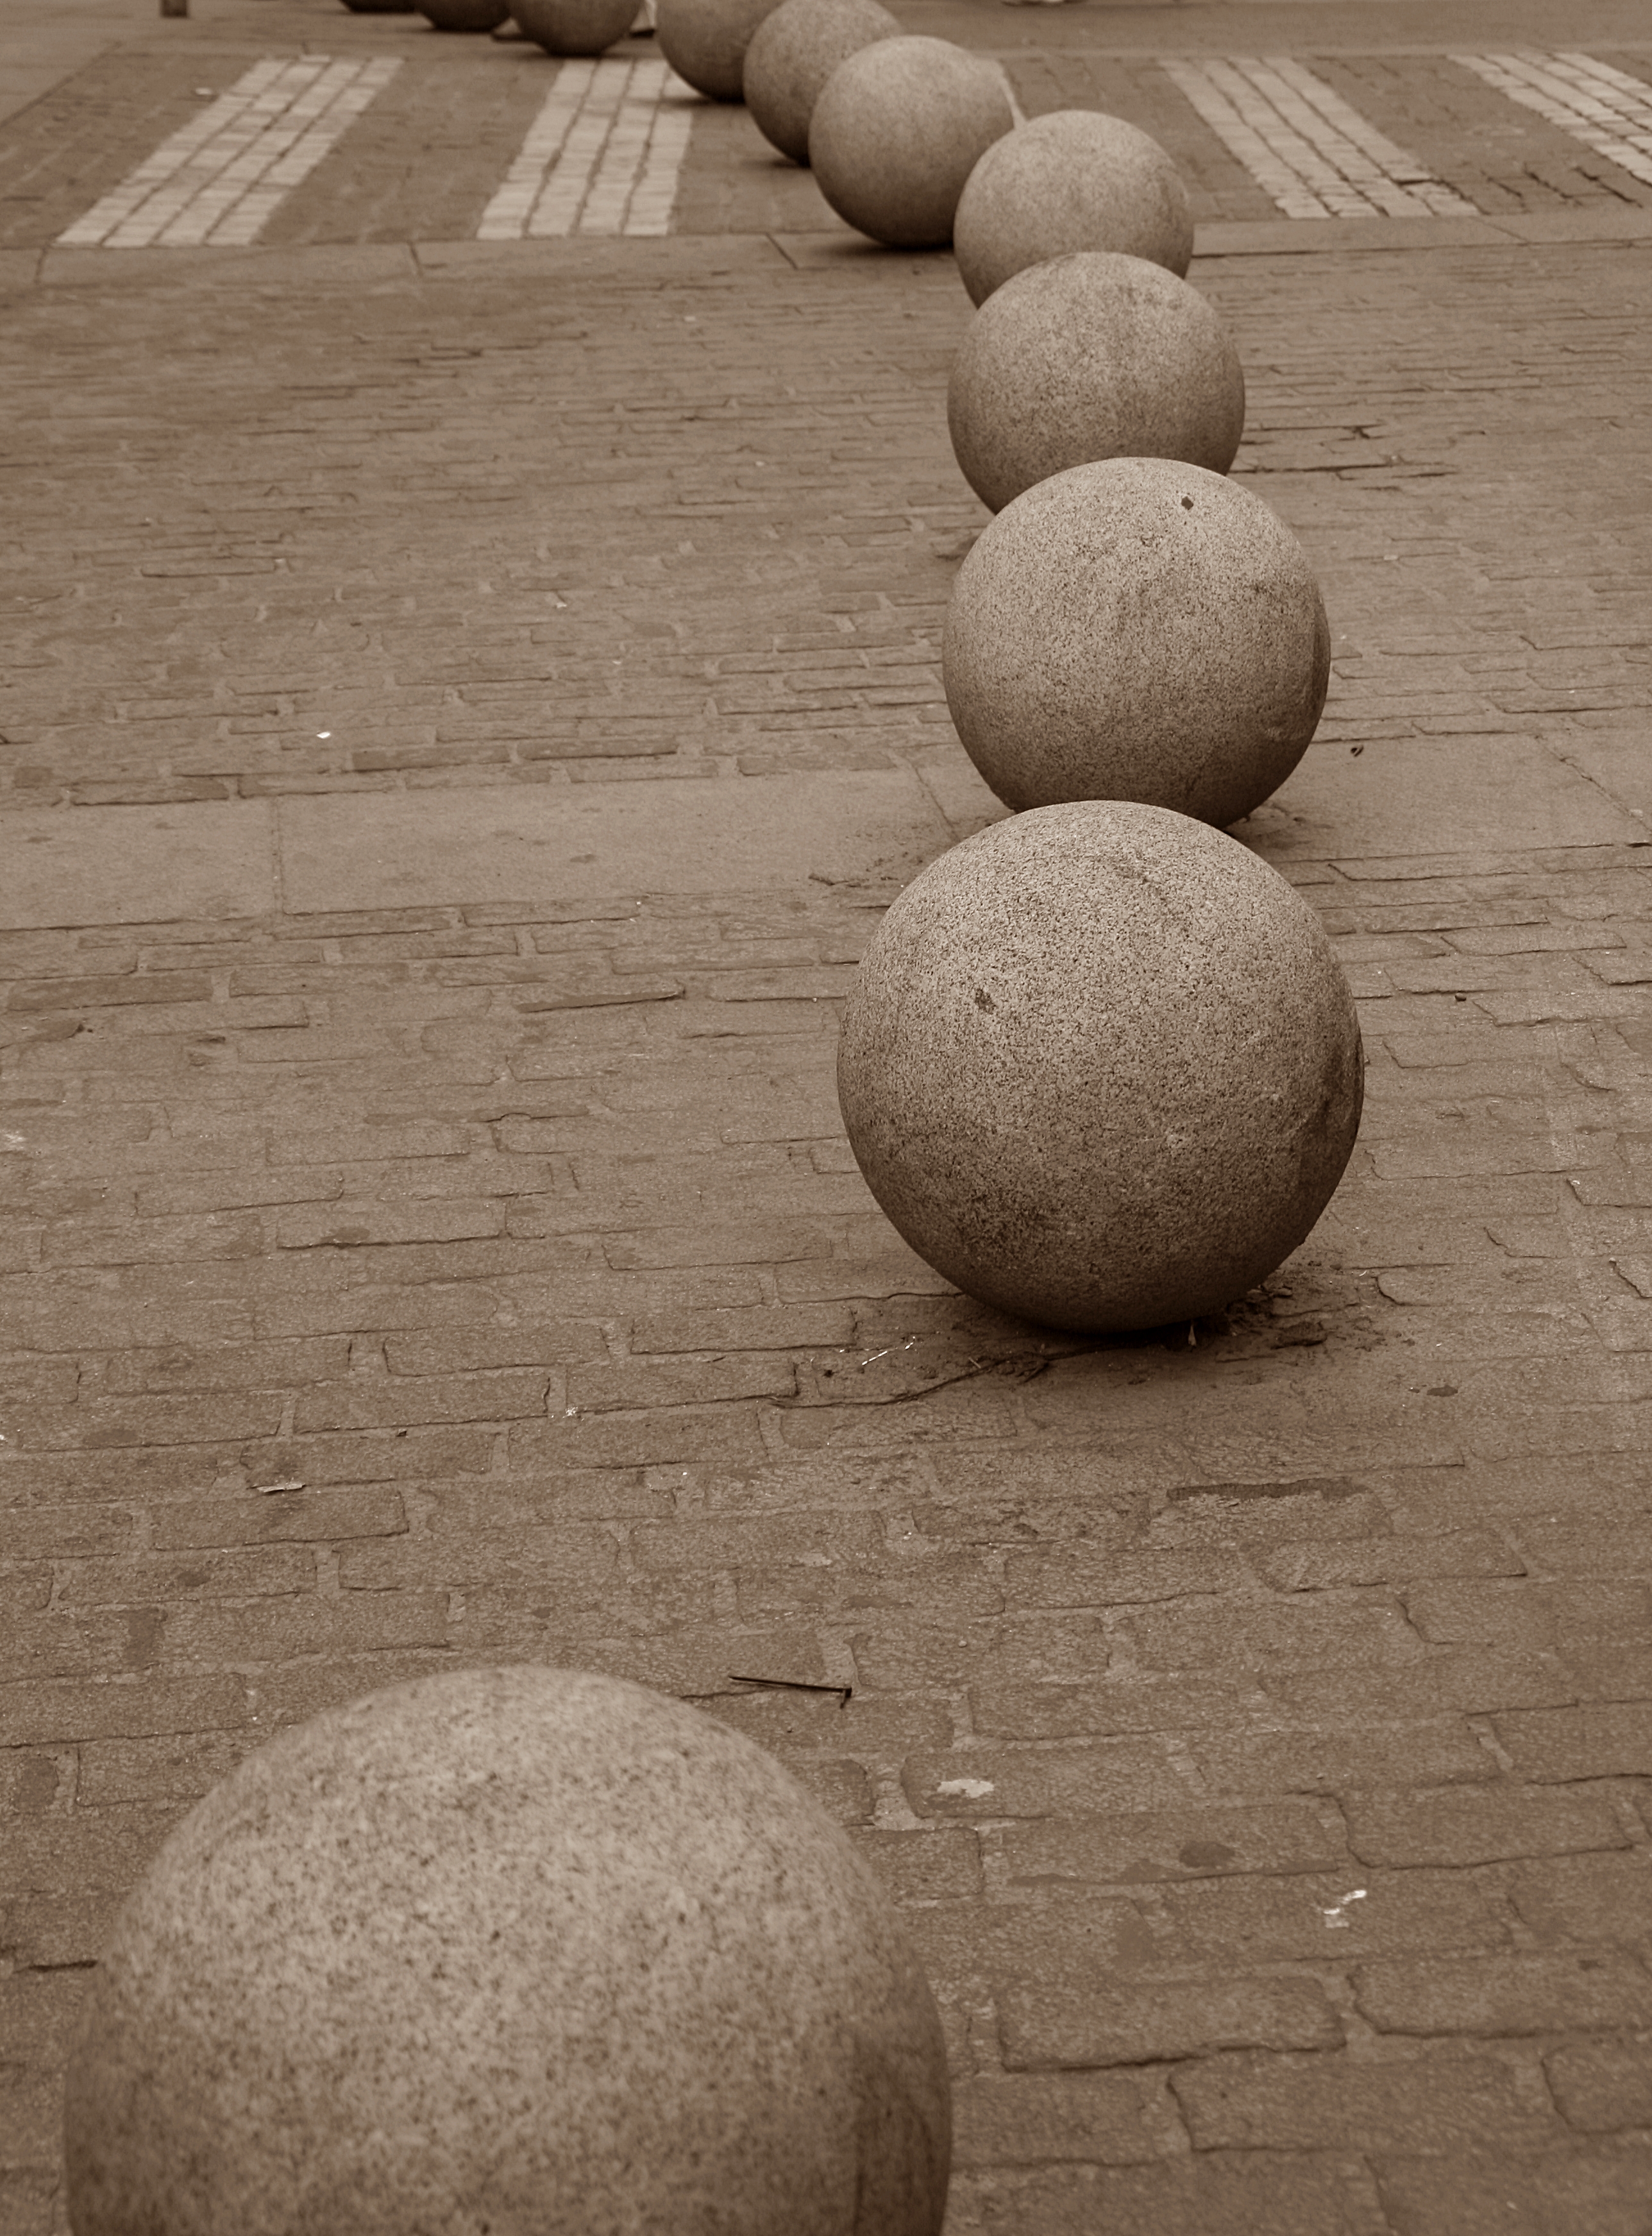
sand, rock, wood, floor, wall, pebble, soil, material, circle, sculpture, temple, madrid, fruta, mercadodesanmiguel, carving, shape, espana, flooring, road surface, ancient history